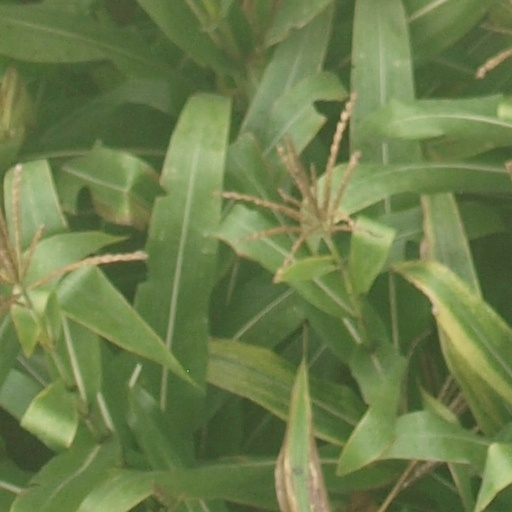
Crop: maize; corn